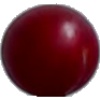
Label: Cherry Wax Red 1